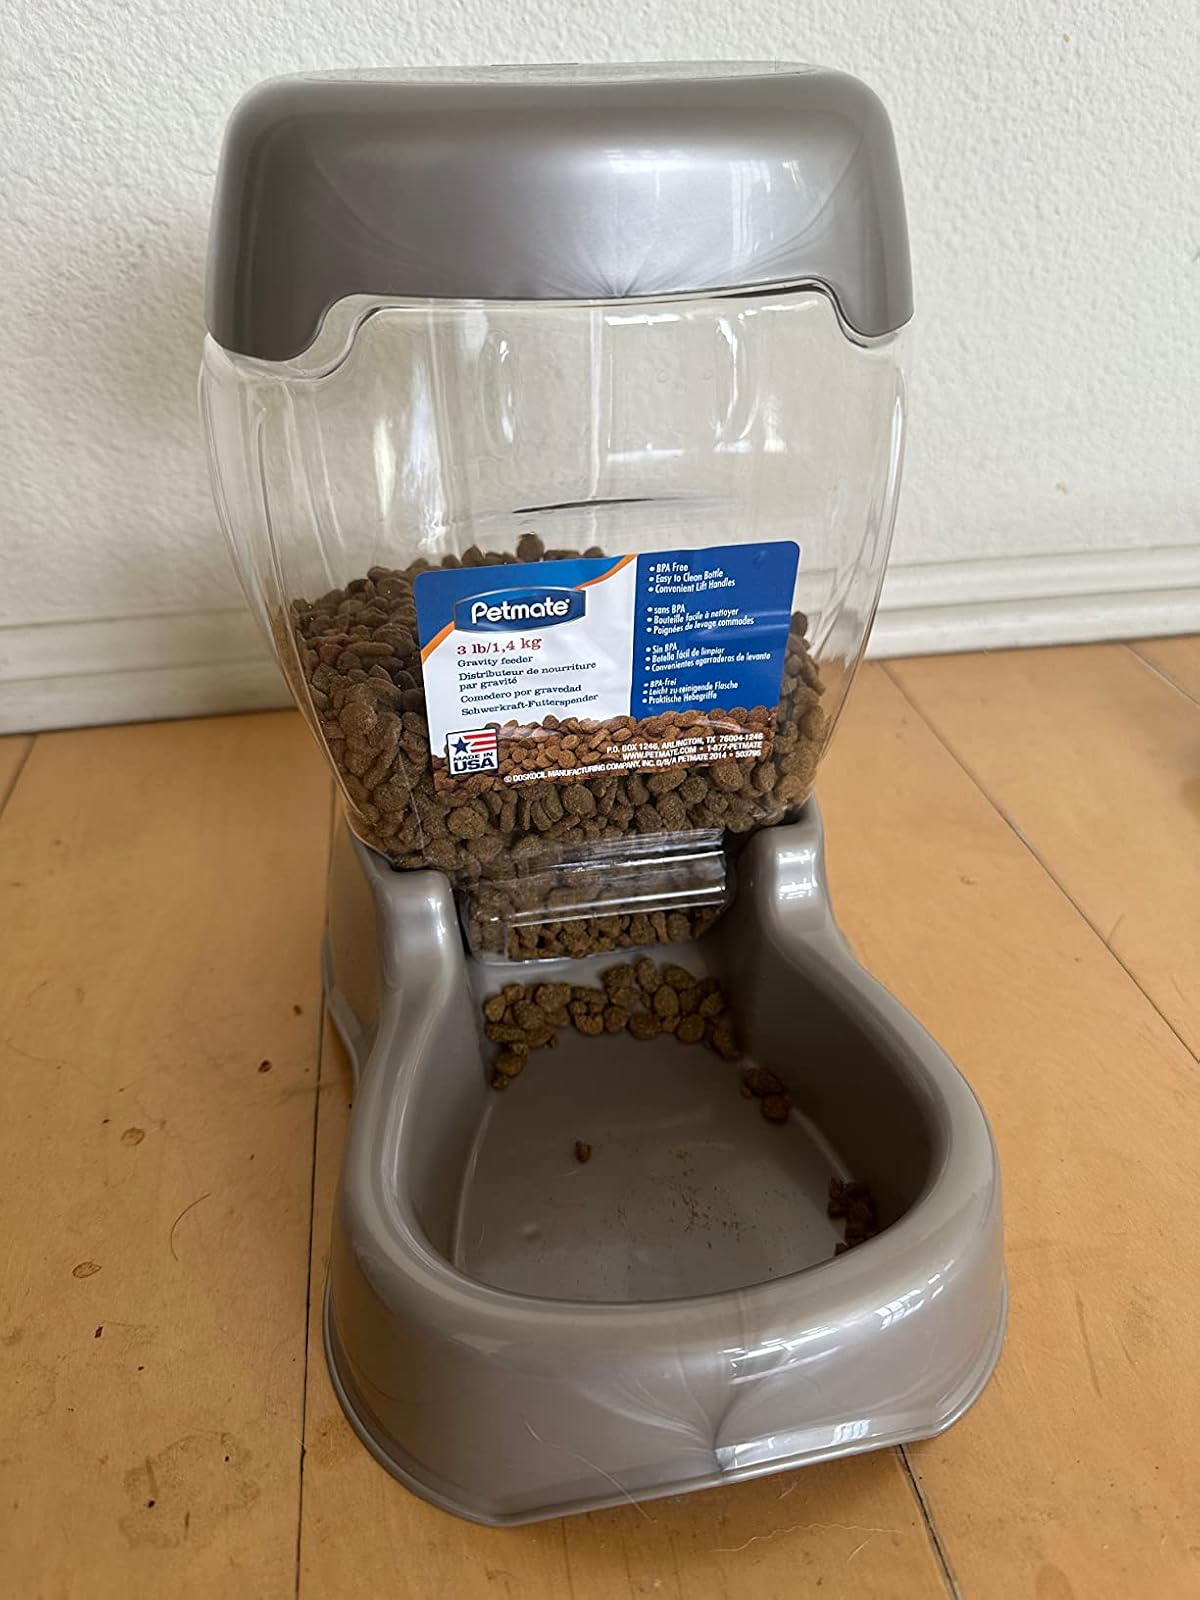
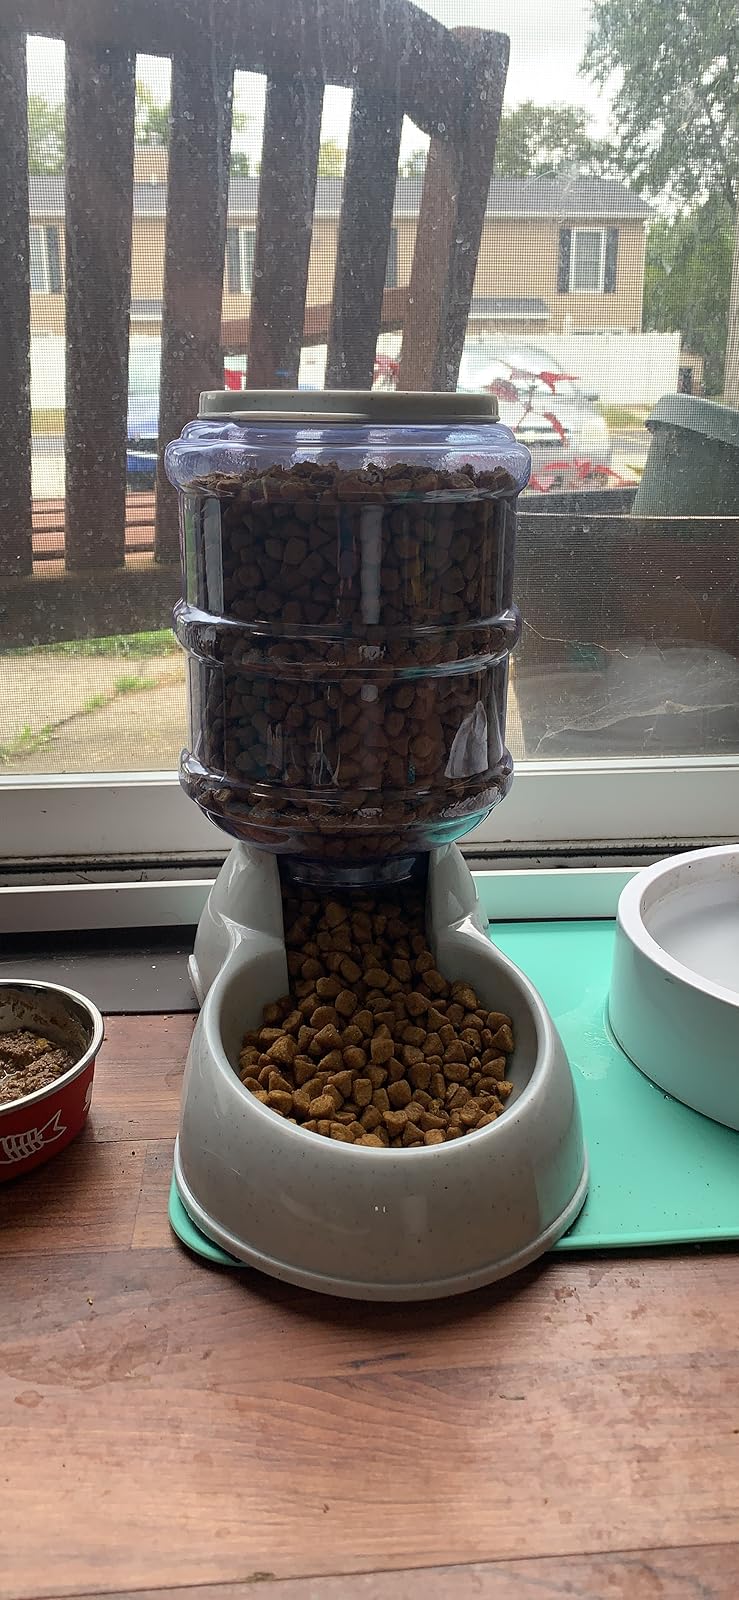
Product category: items_feeder
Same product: no